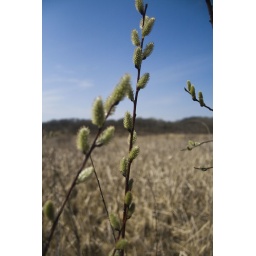
Wander the trails of William O'Brien State Park and you too will find the only green plant in Minnesota